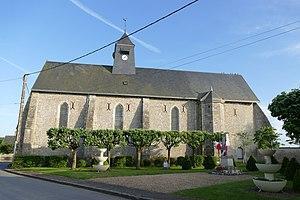
L'église Saint-André-et-Saint-Saturnin à Jouy-en-Pithiverais (Loiret, Centre-Val de Loire, France).
Jouy-en-Pithiverais est une commune française, située dans le département du Loiret en région Centre-Val de Loire.